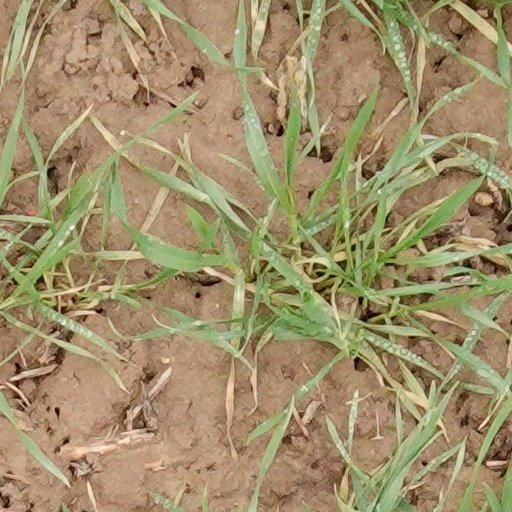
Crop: wheat